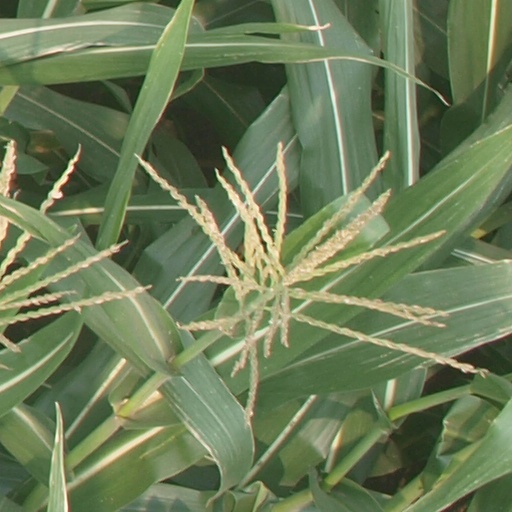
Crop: maize; corn